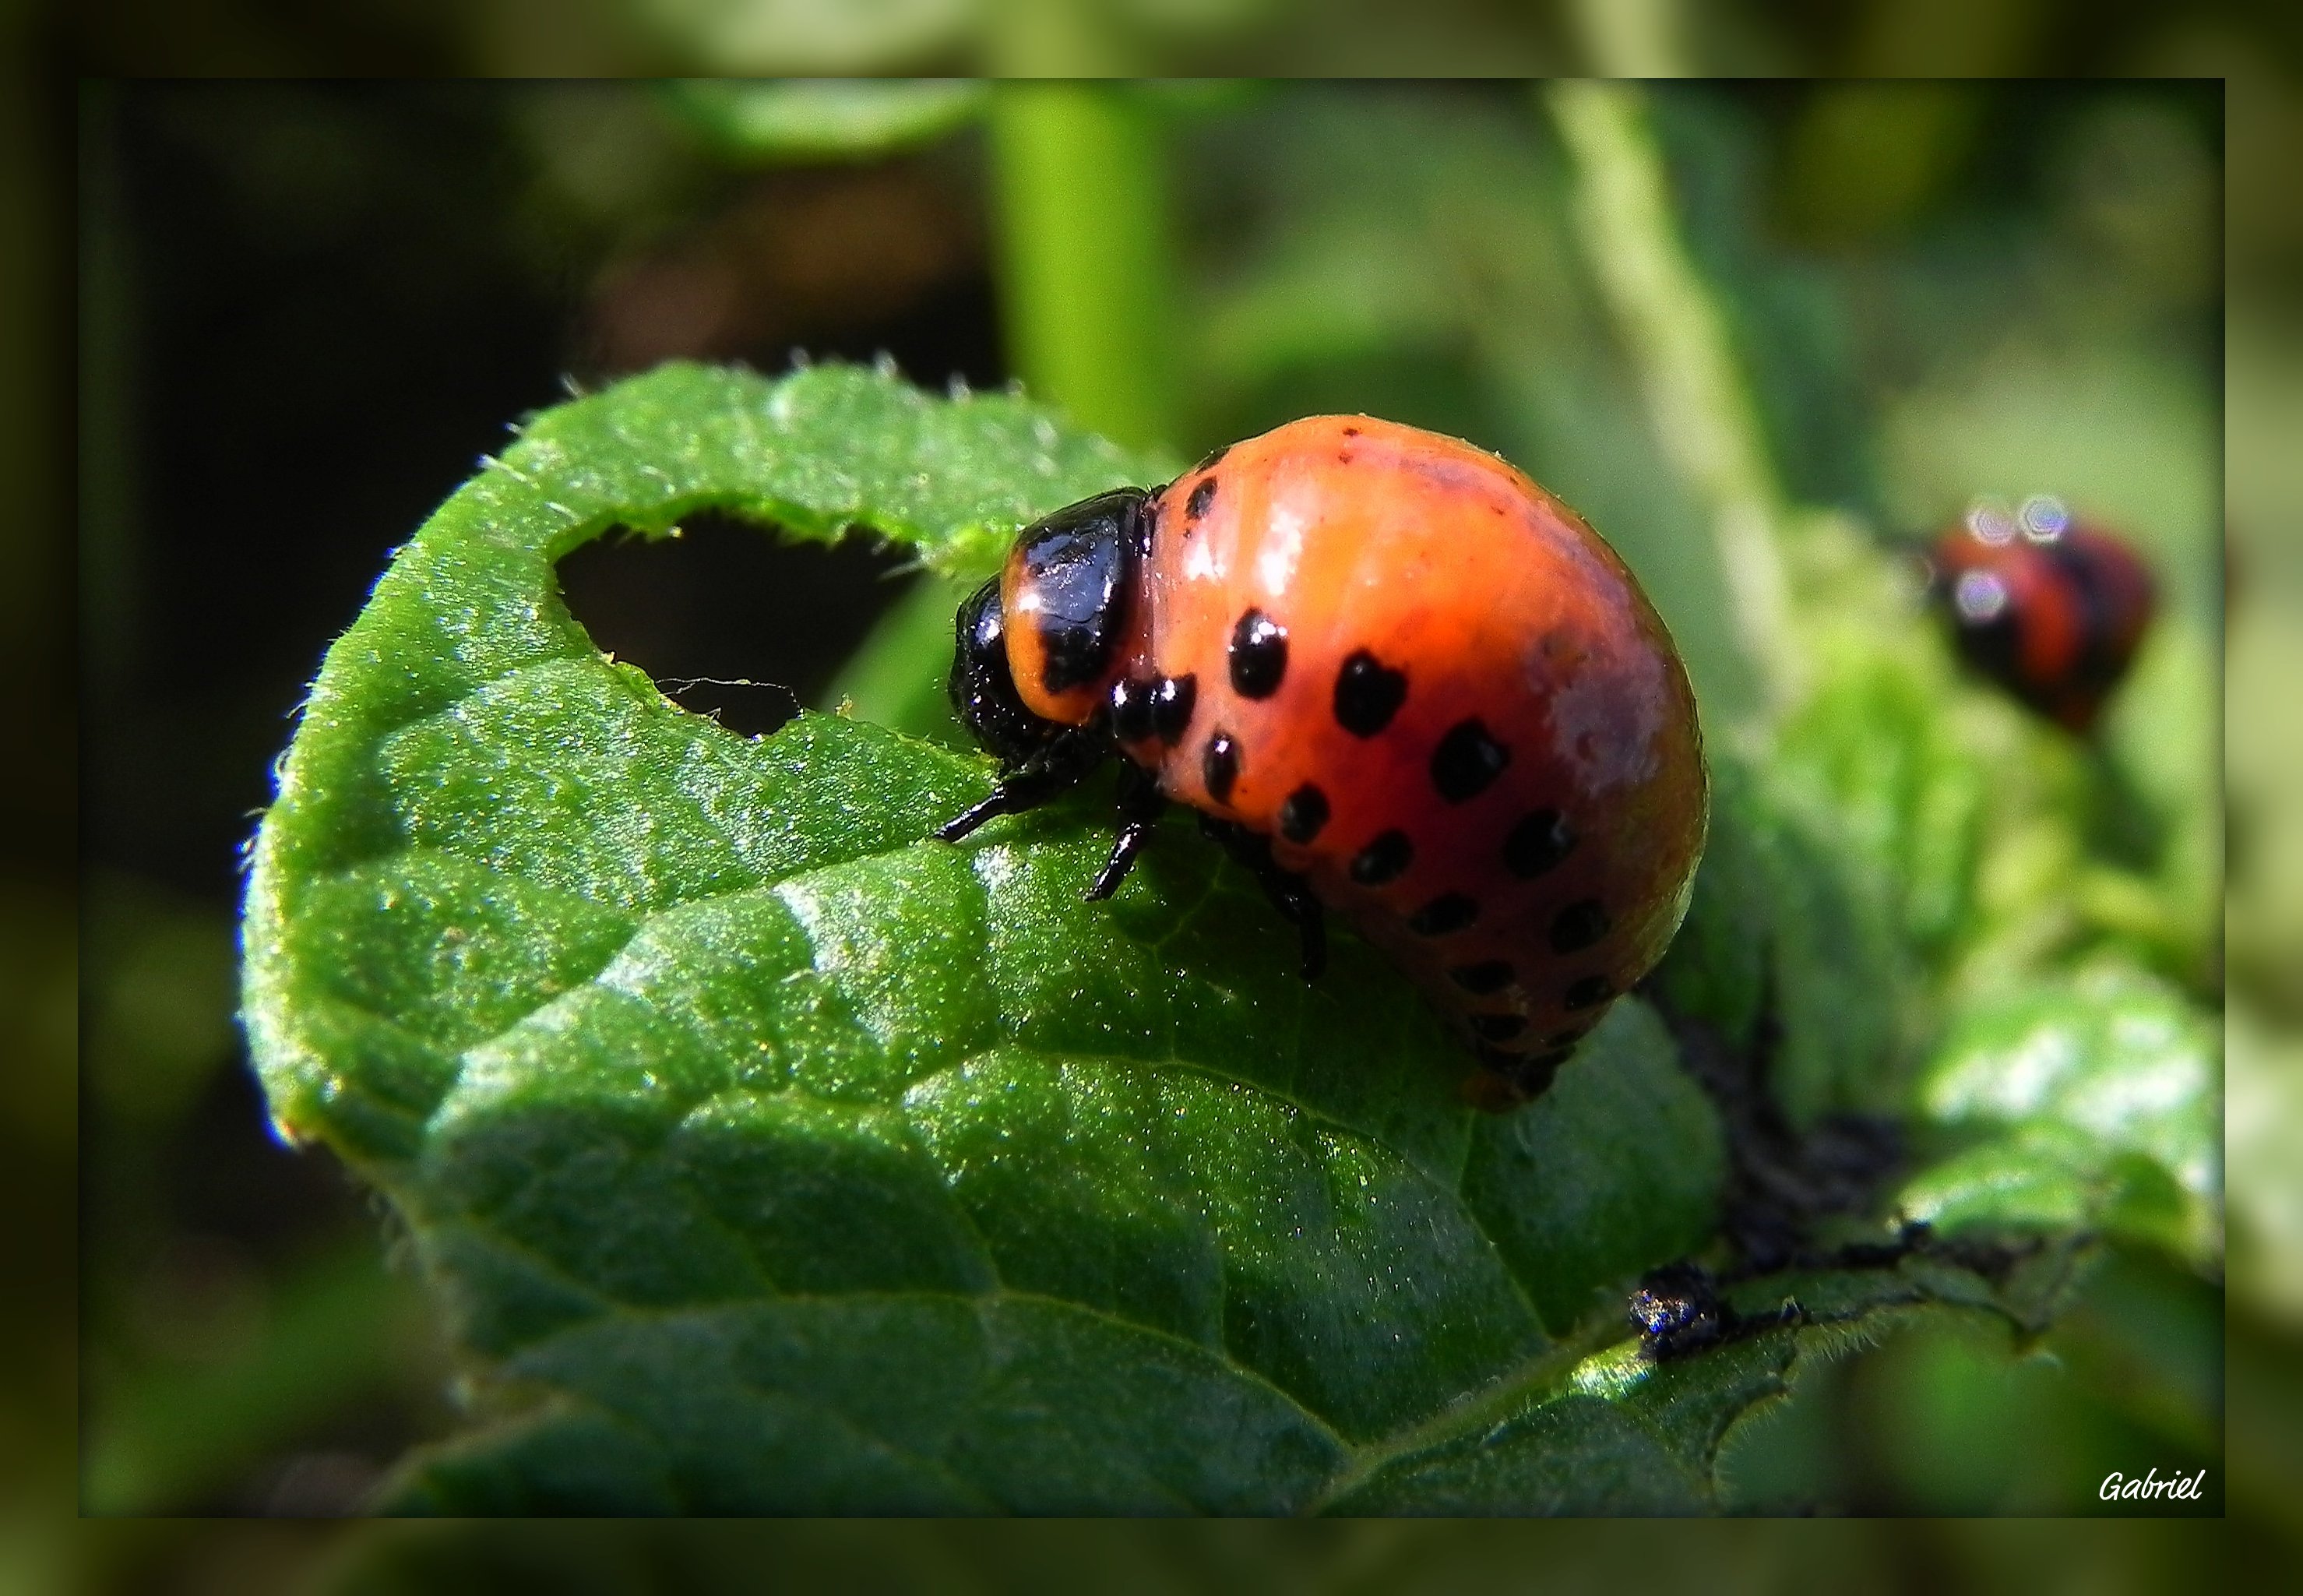
nature, photography, flower, green, insect, macro, fauna, ladybird, invertebrate, close up, animals, beetle, ggl1, xovesphoto, animales, gphoto, macro photography, leaf beetle